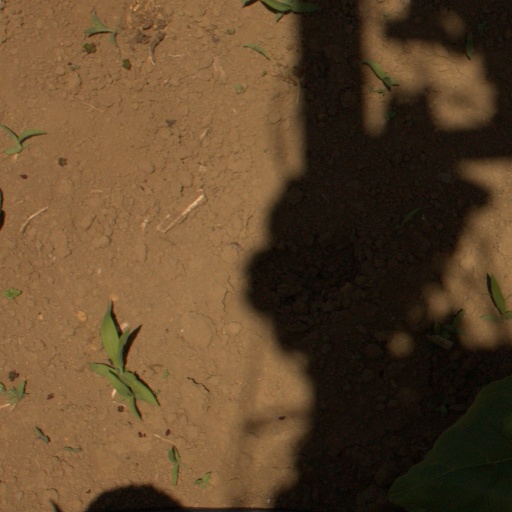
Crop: Jerusalem artichoke